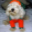
Label: dog